Catholic Church and politics

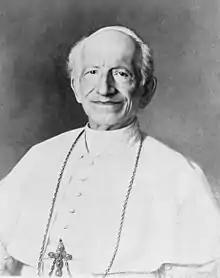
Pope Leo XIII

Despite its struggle against democratic and liberal anti-clericalism, the Church's commitment to a communitarian and Christian type of democracy was officially established by Pope Leo XIII in his encyclicals "Au milieu des sollicitudes" and "Graves de communi re". There, Pope Leo XIII endorsed democracy as the most Catholic type of governance, but warned that a Catholic democracy must "benefit the lower classes of society", work for the common good and reject individualism in favor of communitarianism, thus reaffirming the Church's rejection of "individualistic liberal" capitalism. These declarations laid the foundation of Catholic social teaching, which rejected both capitalism and communism. In terms of political development, Catholic social teaching endorsed democracy on the condition that it constitutes a protection of human dignity and the moral law, and valued common good over individualism.